Orne Harbor

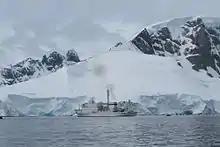
Expedition ship Akademik Ioffe anchored in Orne Harbor in January 2014

Orne Harbor is a cove one mile wide, indenting the west coast of Graham Land two miles southwest of Cape Anna along the Danco Coast on the west side of the Antarctic Peninsula. Discovered by the Belgian Antarctic Expedition under Gerlache in 1898. The name Orne Harbor was probably in use by Norwegian whalers, because it was used by Scottish geologist David Ferguson following his geologic reconnaissance of this area aboard the whaler Hanka in 1913.